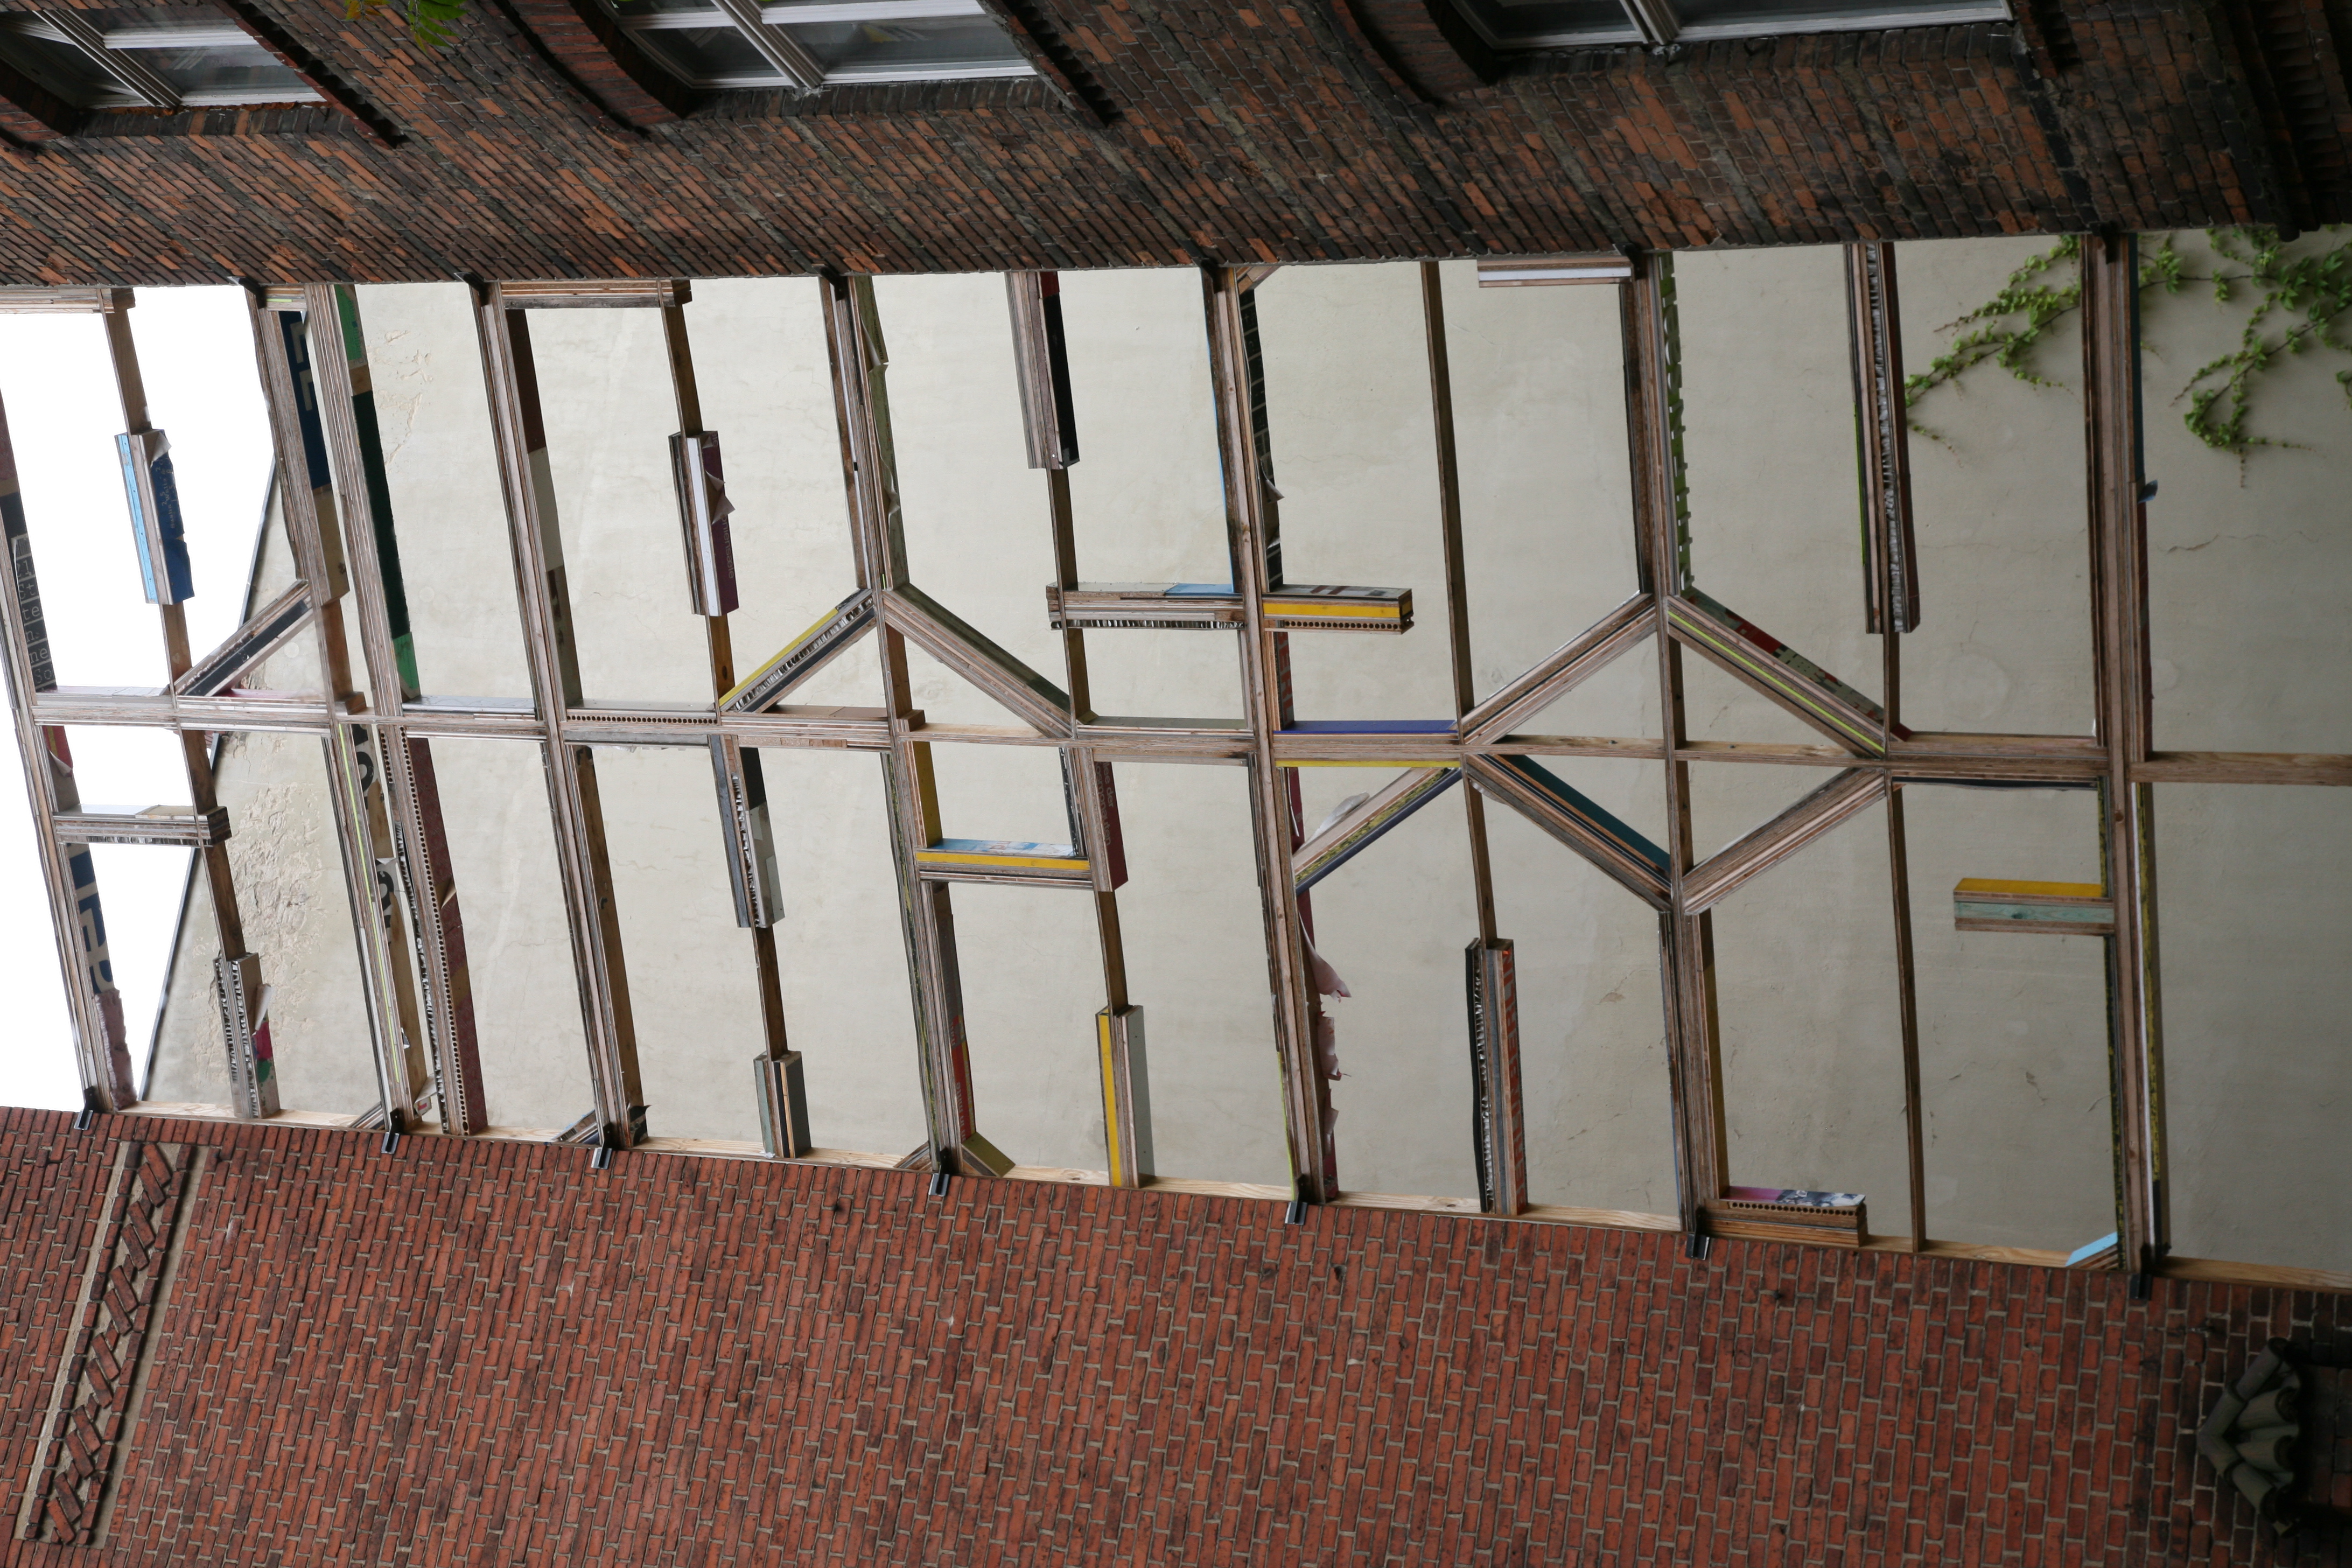
architecture, window, roof, wall, facade, brick, material, interior design, design, germany, deutschland, allemagne, berlin, mitte, brickwork, architektur, siding, grafik, window covering